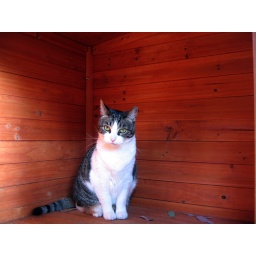
cat in the dog house.